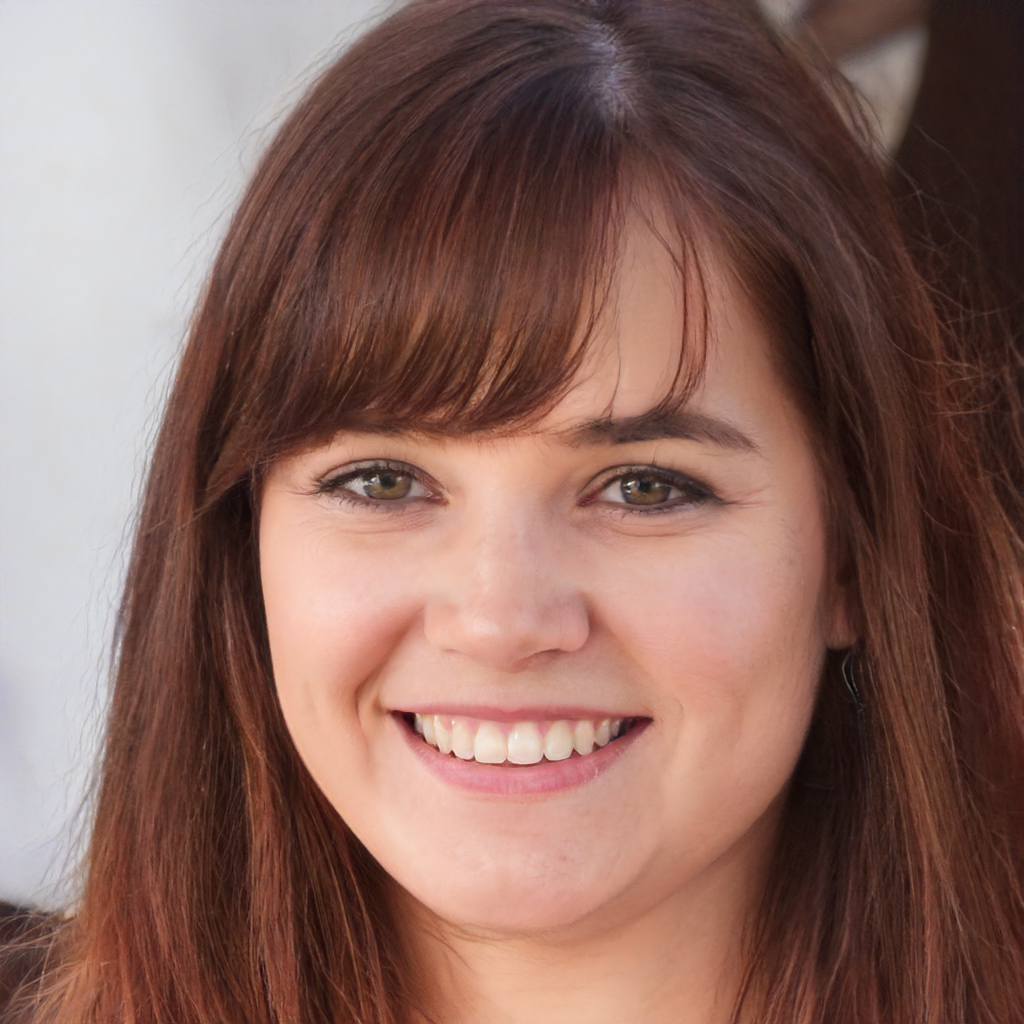
Gender: Female